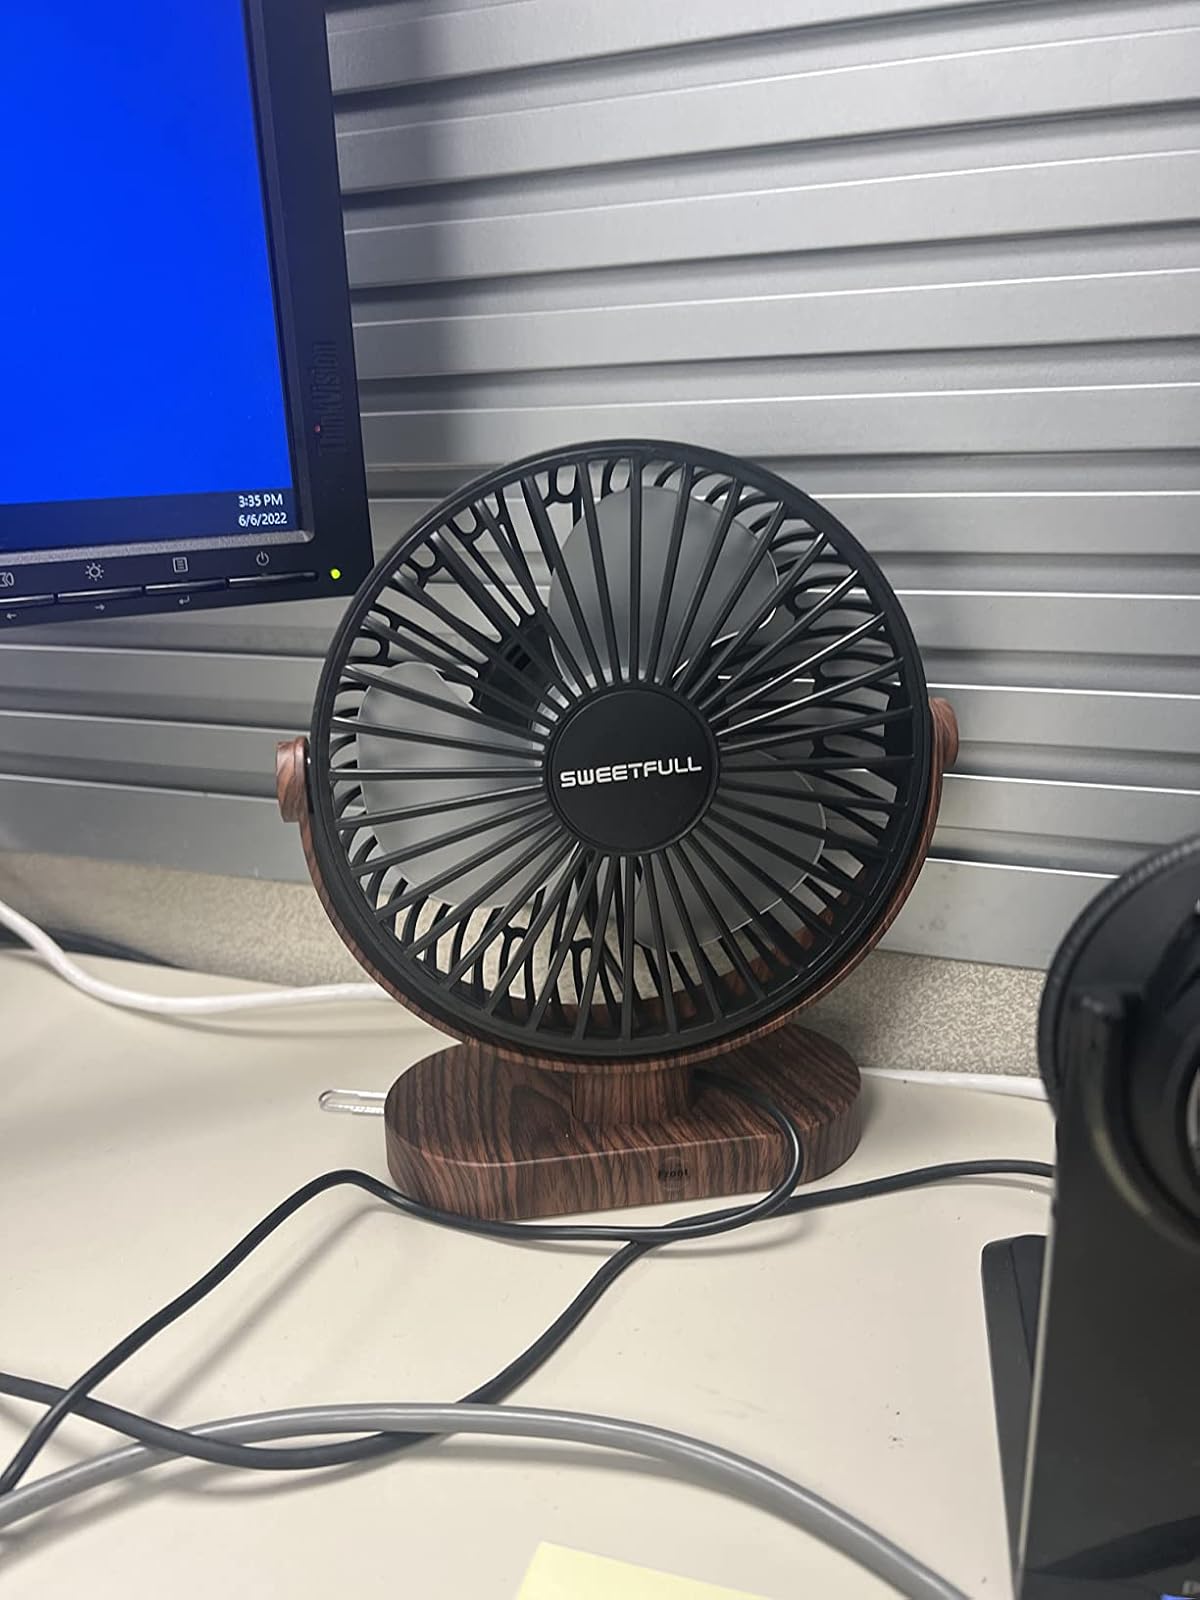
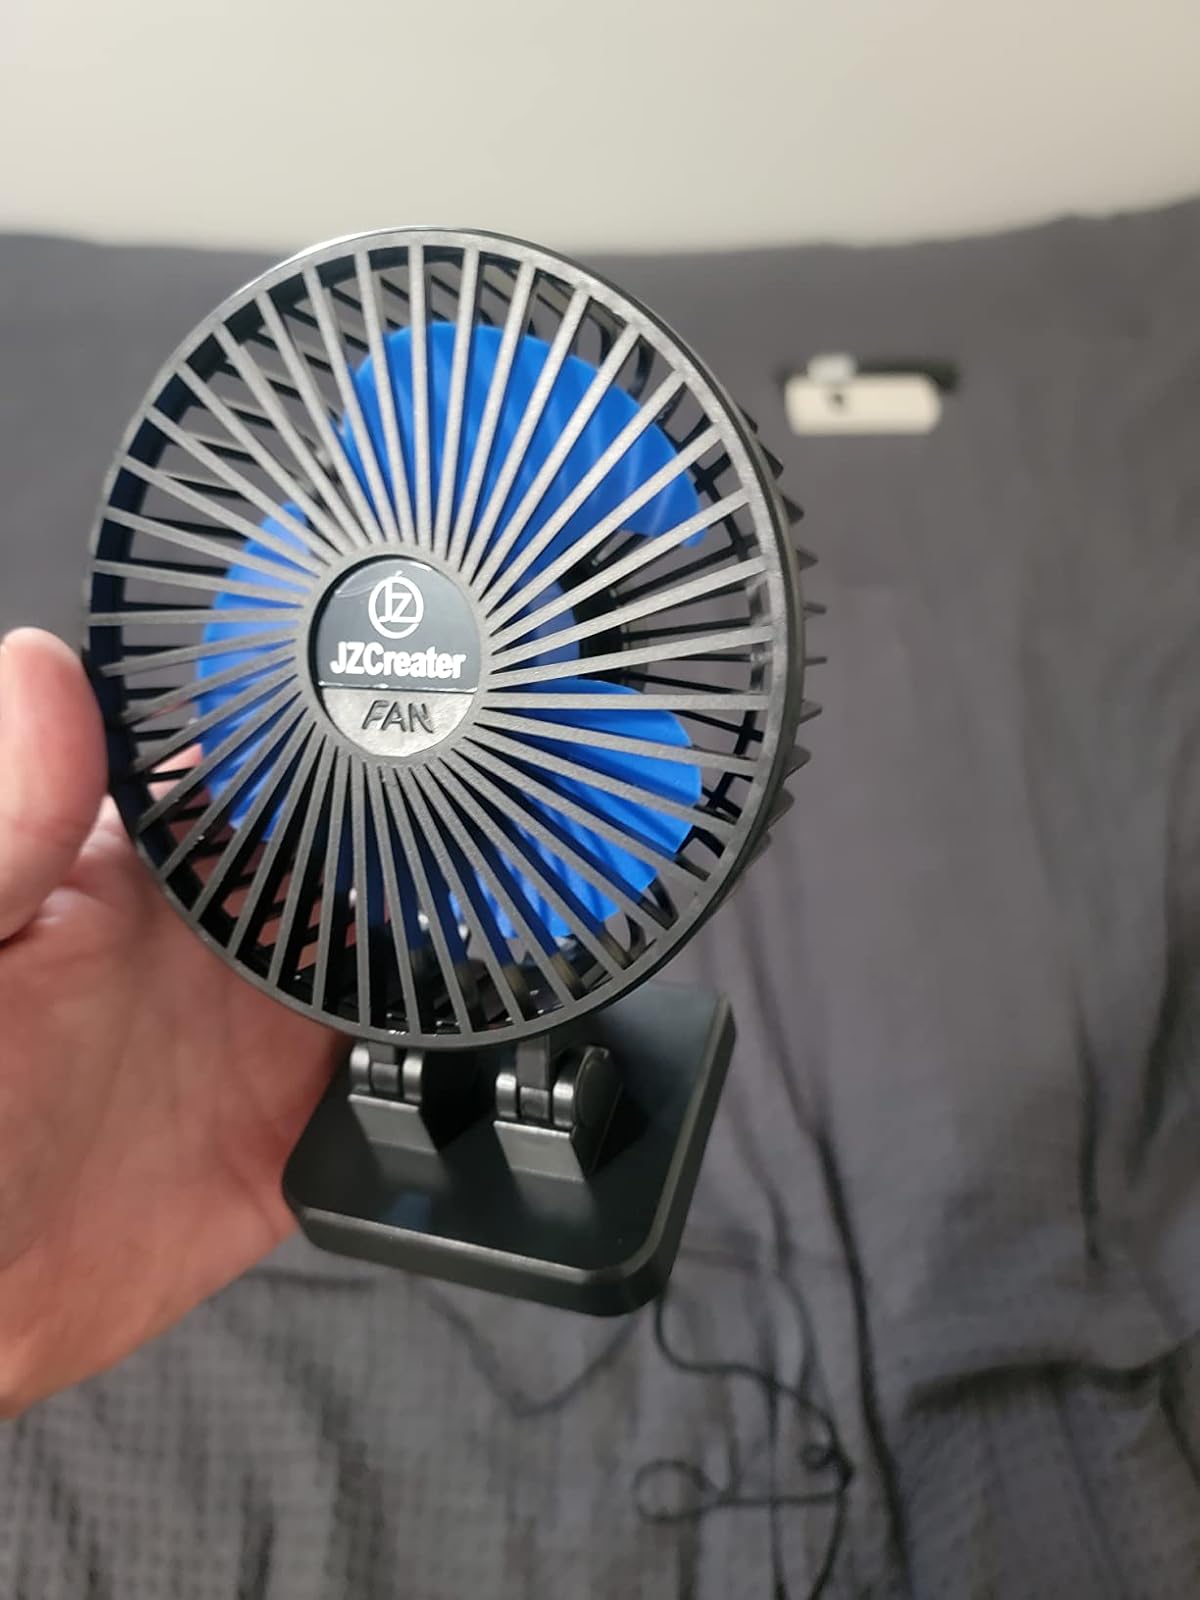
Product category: fan
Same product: no